Sandeep Khare

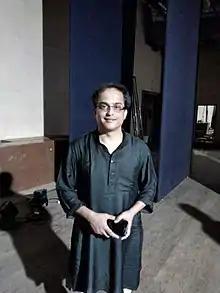
Sandeep Khare

They sang this song for the first time on their 500th performance on Zee Marathi.